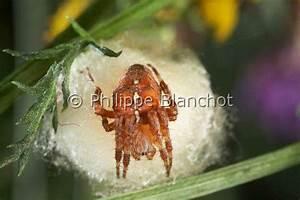
spider